Empain group

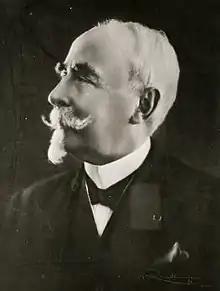
Baron Édouard Empain

The first line was along the Meuse between Liège and Jemeppe, operated by a subsidiary of the "Compagnie Générale des Tramways à Voie Étroite".